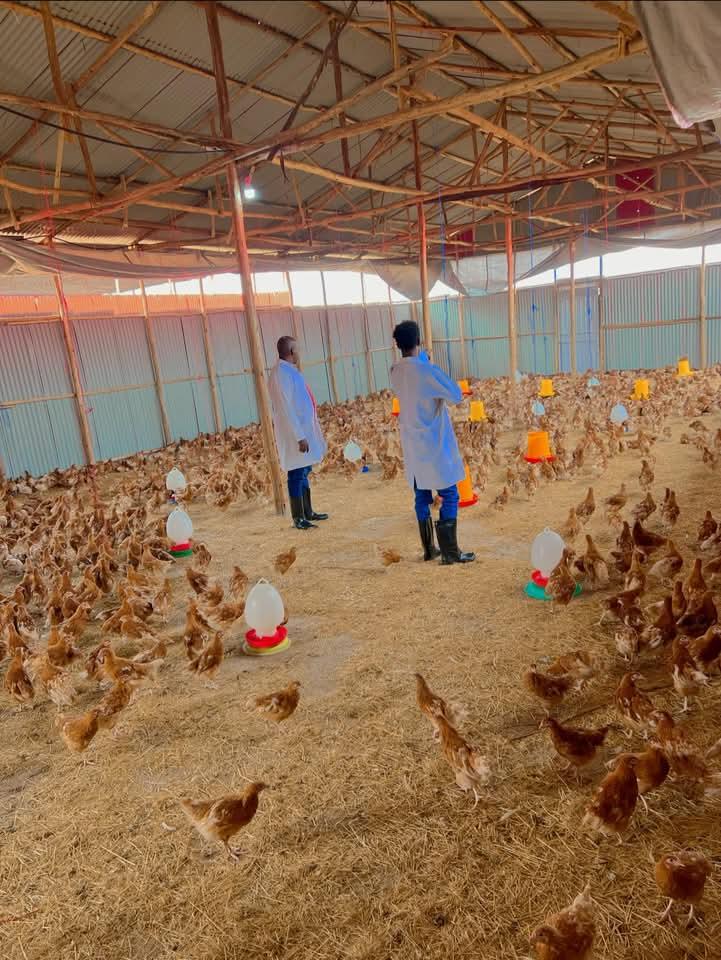
Wataalamu wa mifugo wametembelea sehemu kubwa ya mfugaji, ili kukagua na kumuelekeza juu ya mambo muhimu anayotakiwa kuyafanya. Banda limejengwa kwa kutumia miti na mabati na chini yamemwagwa maranda. Ndani kuna kuku wengi na vyombo vya kunywea maji, pamoja na kulia chakula.